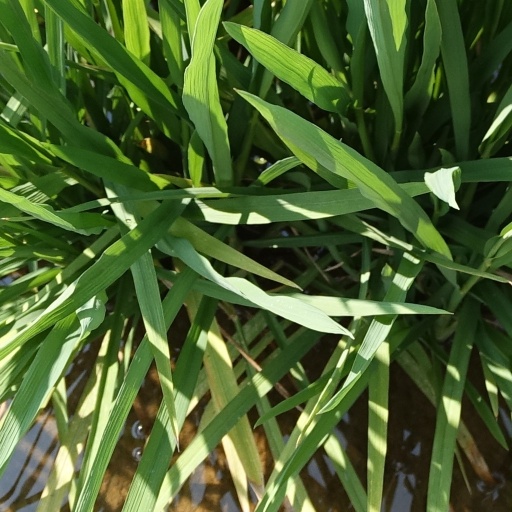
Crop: rice